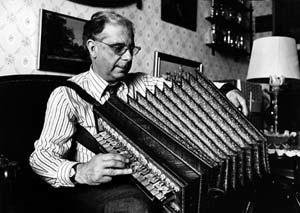
Freddy Balta, accordéoniste, compositeur, arrangeur et chef d'orchestre français.
Ferdinand Balta dit Freddy Balta, né le 21 décembre 1919 à Paris 7ᵉ et mort le 8 janvier 2002 à Auxerre, est un accordéoniste, compositeur, arrangeur et chef d'orchestre français. Il est